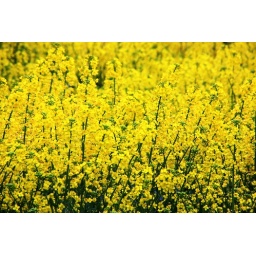
Beautiful, yellow canola field in the heart of the Cotswolds. I love the smell...